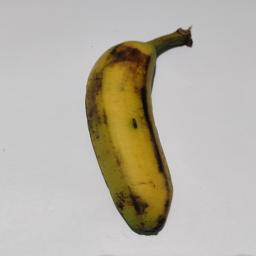
Banana variety: Sagor Kola